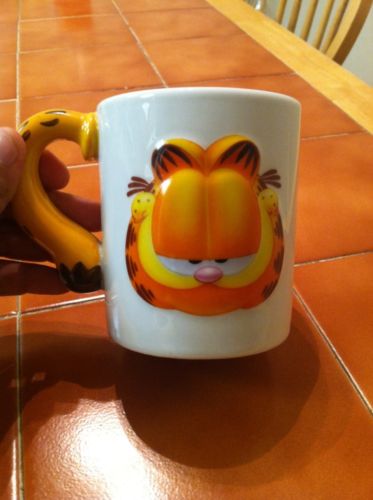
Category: mug